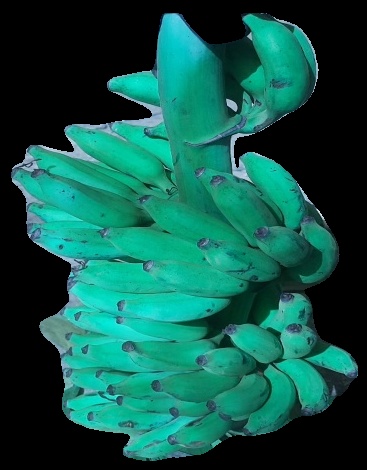
Variety: elakki-bale
Grade: grade3